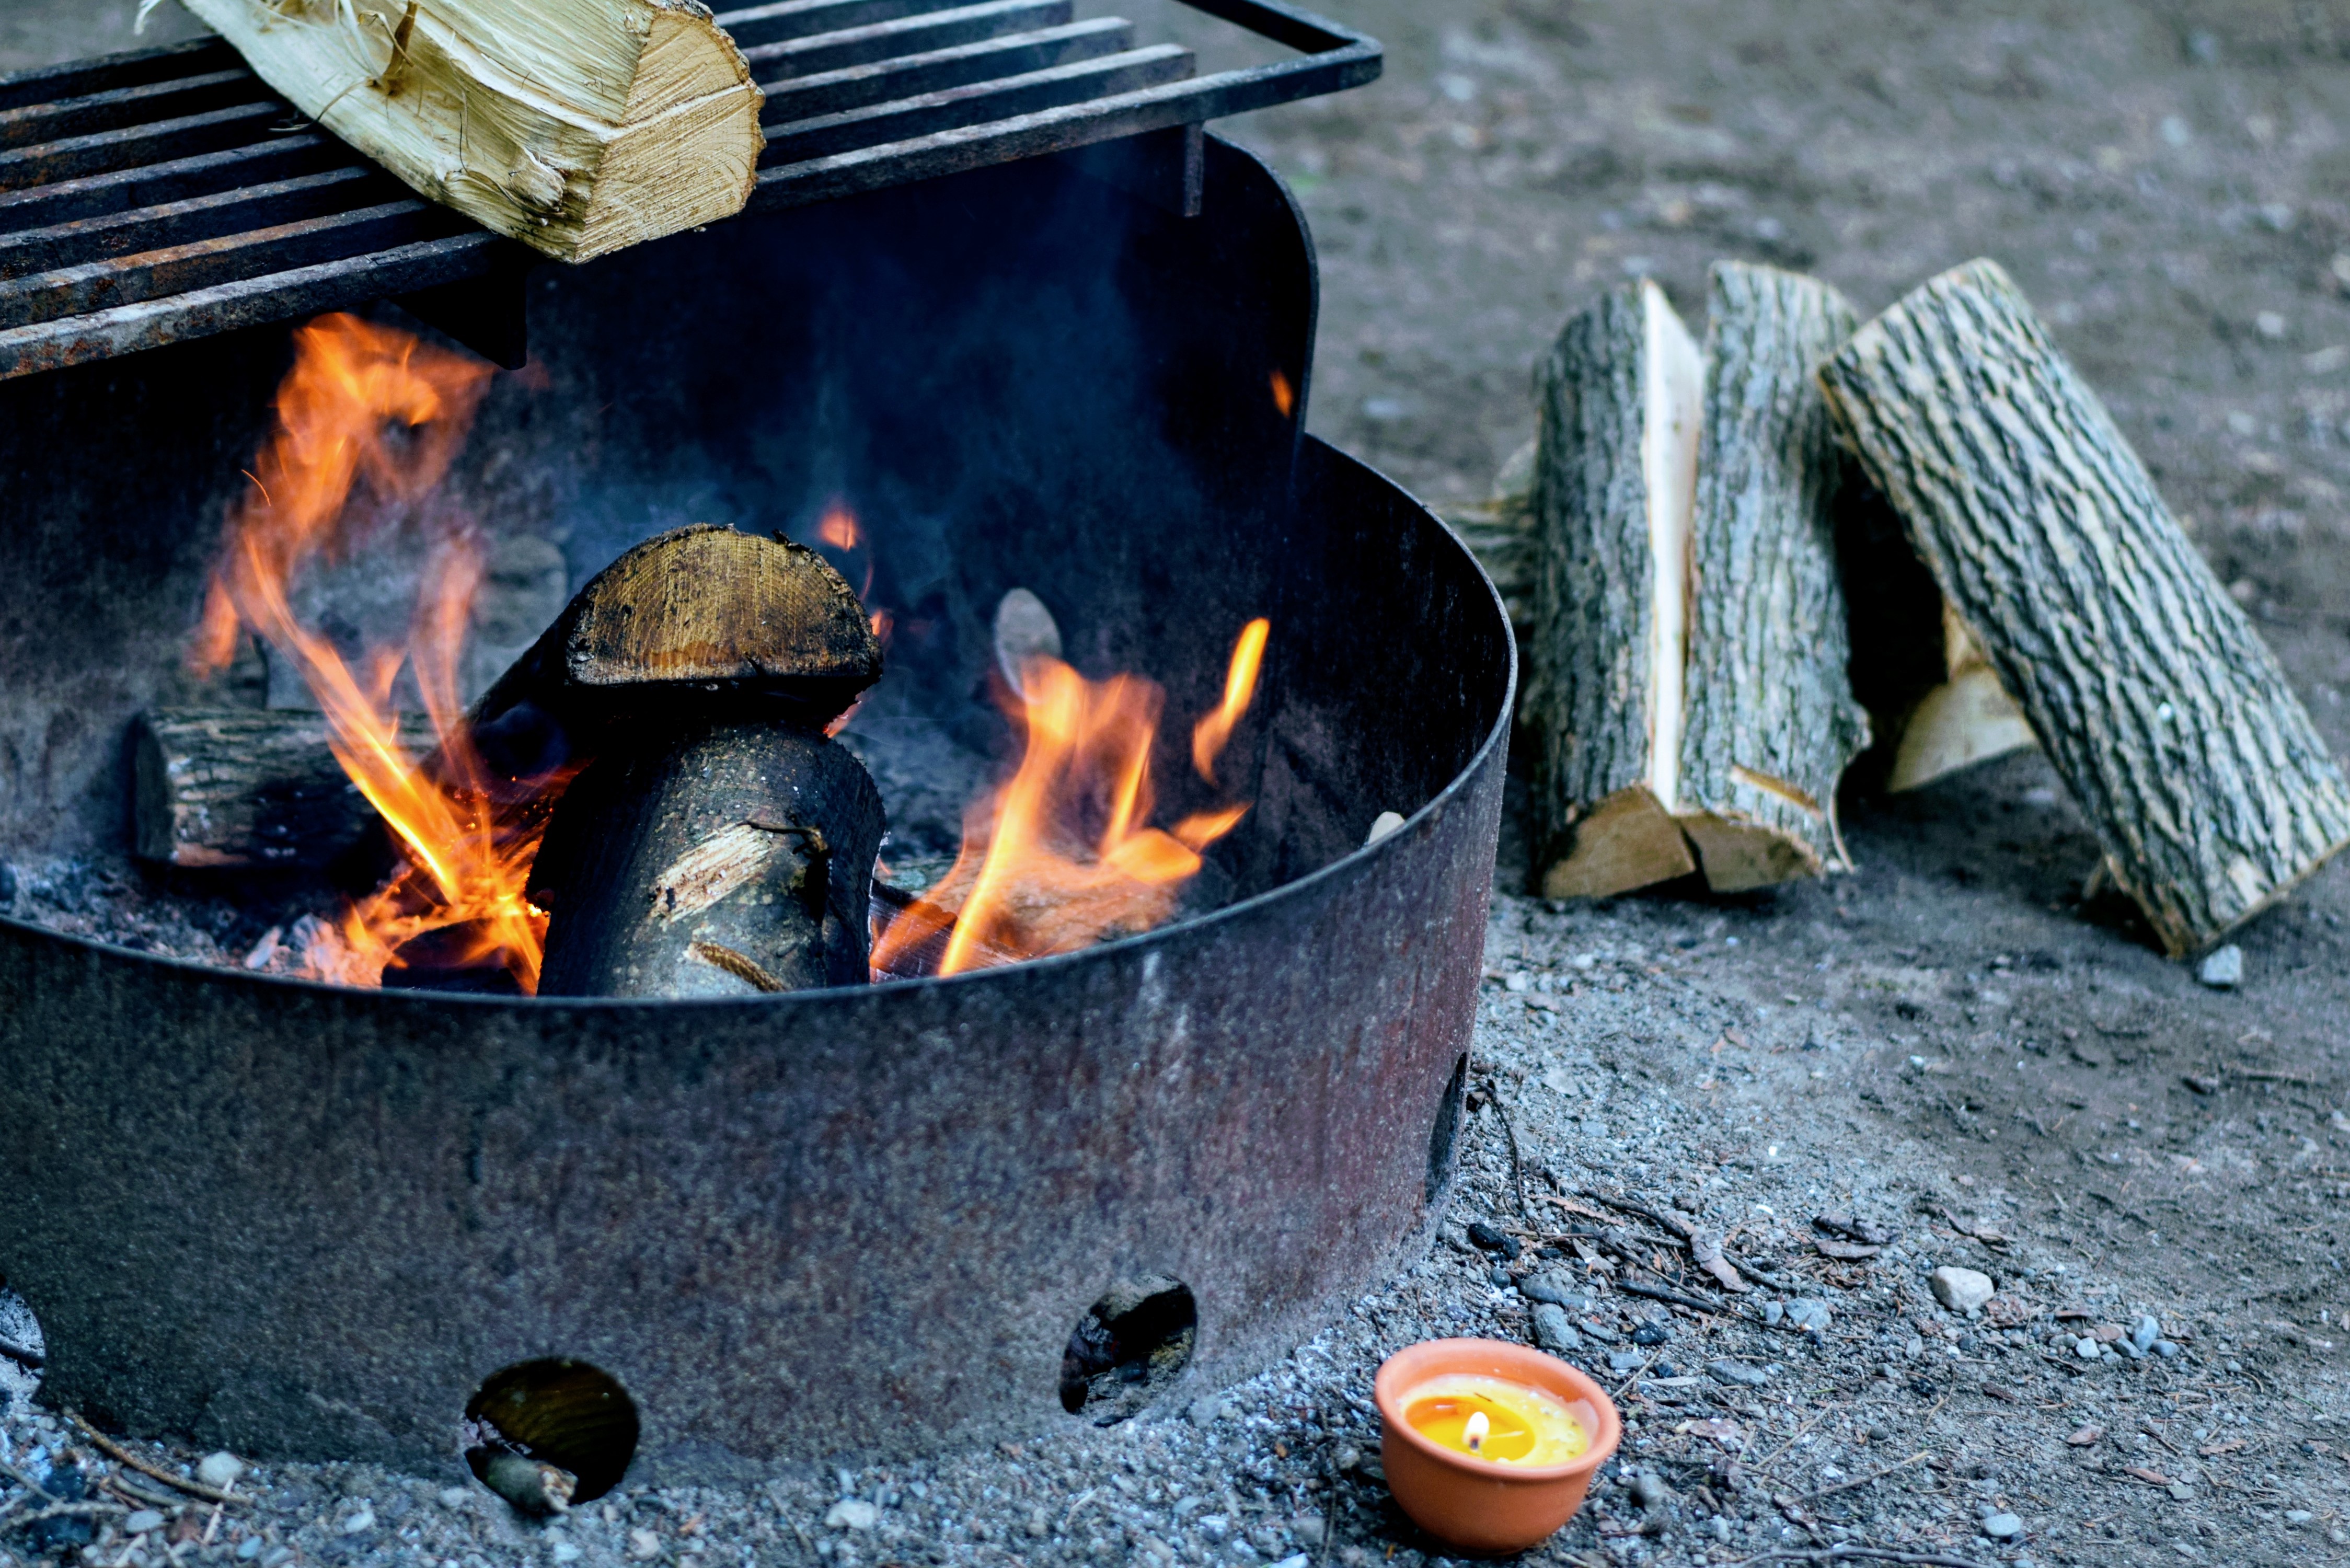
wood, food, campfire, meat, barbecue, hearth, grilling, barbecue grill, man made object, outdoor grill